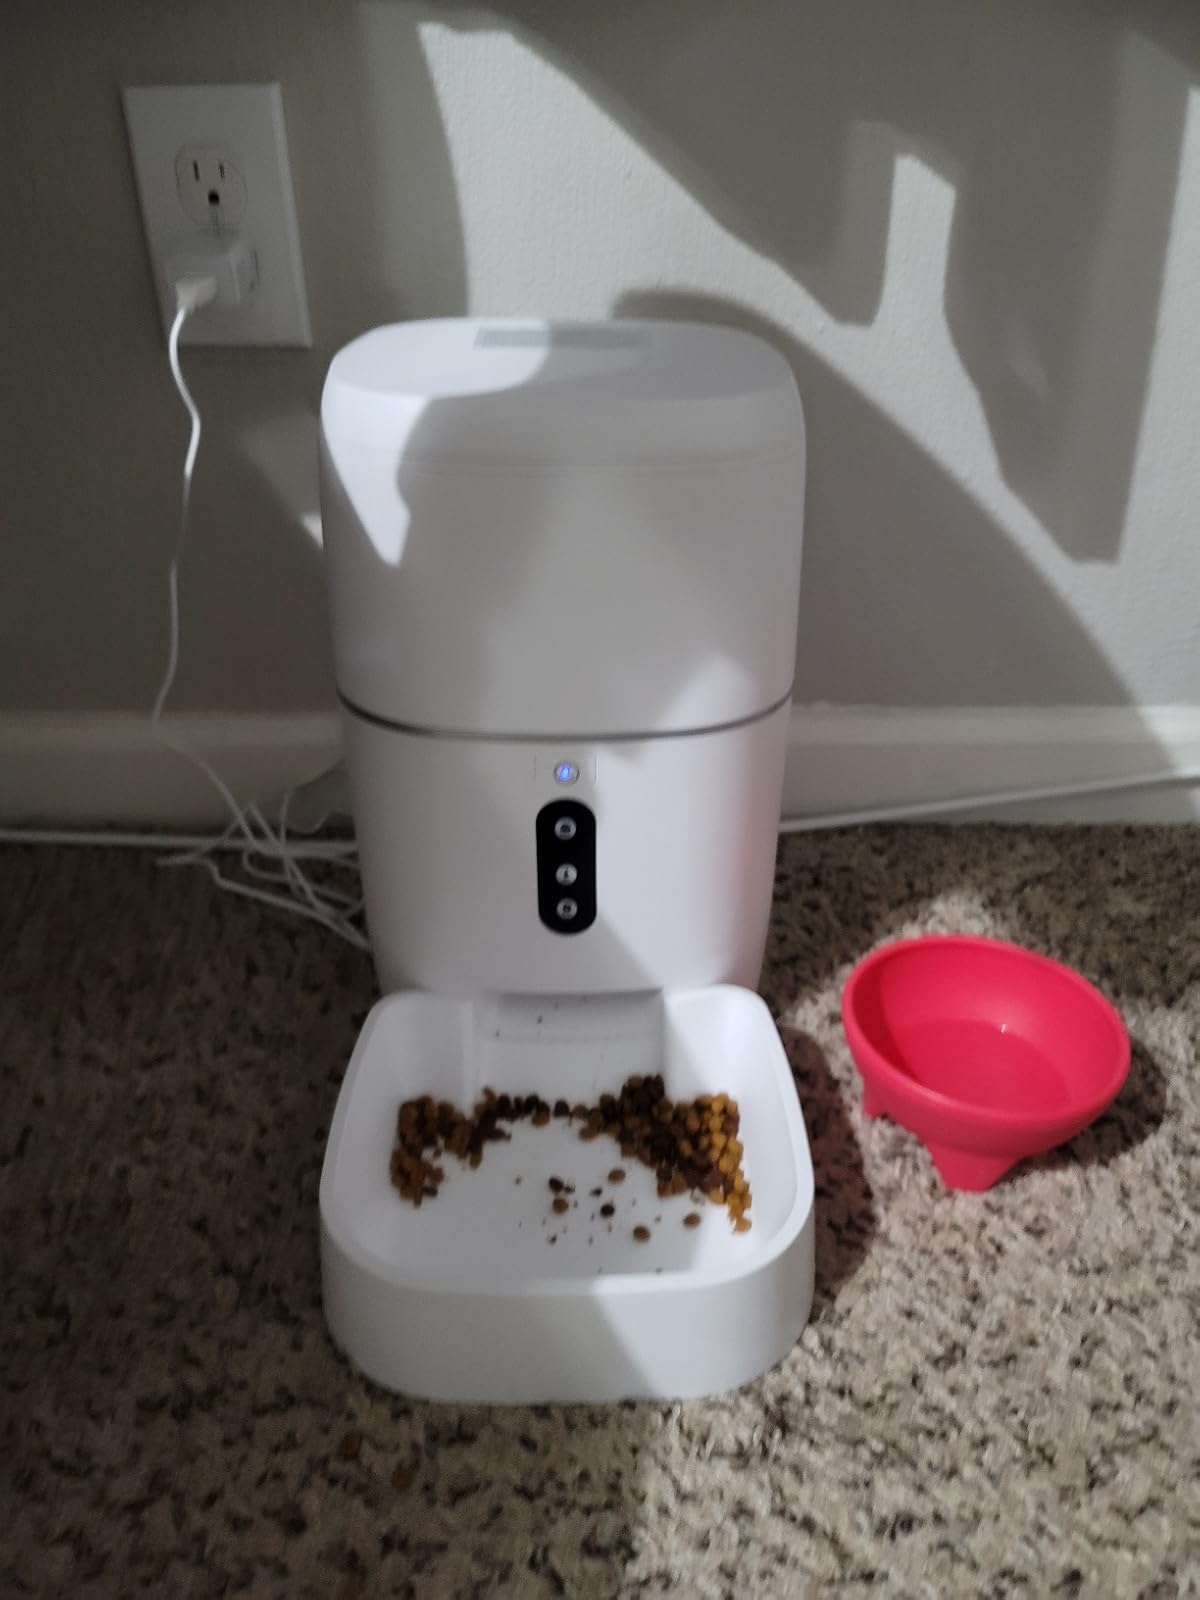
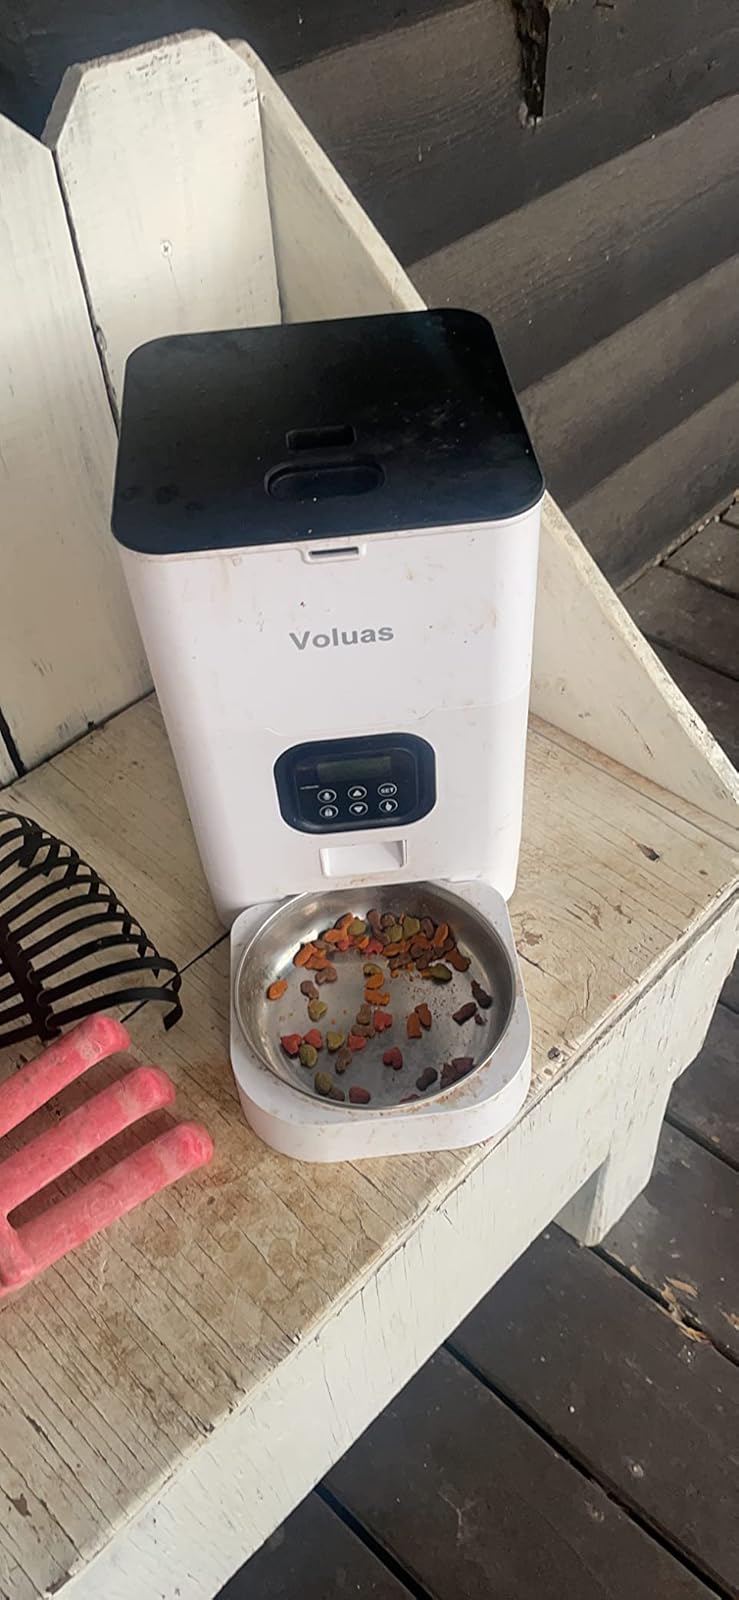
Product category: items_feeder
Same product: no